Albert R. Buehman

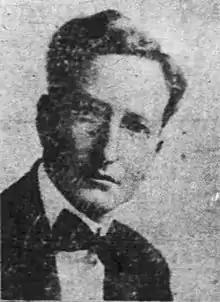
Buehman, ca. 1918

Albert Rex Buehman (1886 – December 23, 1967) was an American photographer and politician from Arizona. He served a single term in the Arizona House of Representatives during the 3rd Arizona State Legislature, followed by a single term in the Arizona State Senate during the 4th Arizona State Legislature, holding one of the two seats from Pima County. He was unsuccessful in bids for the U. S. House of Representatives in 1948 and for the Mayor of Tucson in 1955. The photography business his father began in 1873 in Tucson was the oldest photography studio in Arizona when it closed in 1956. His daily column in the "Arizona Daily Star" ran from 1950 through 1954.